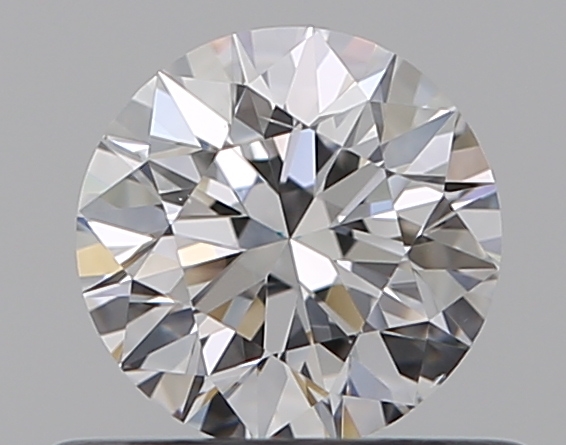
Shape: round
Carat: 0.5
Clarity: VS2
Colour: E
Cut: VG
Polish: EX
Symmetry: VG
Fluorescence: N
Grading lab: GIA
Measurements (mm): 4.98 x 5.04 x 3.22